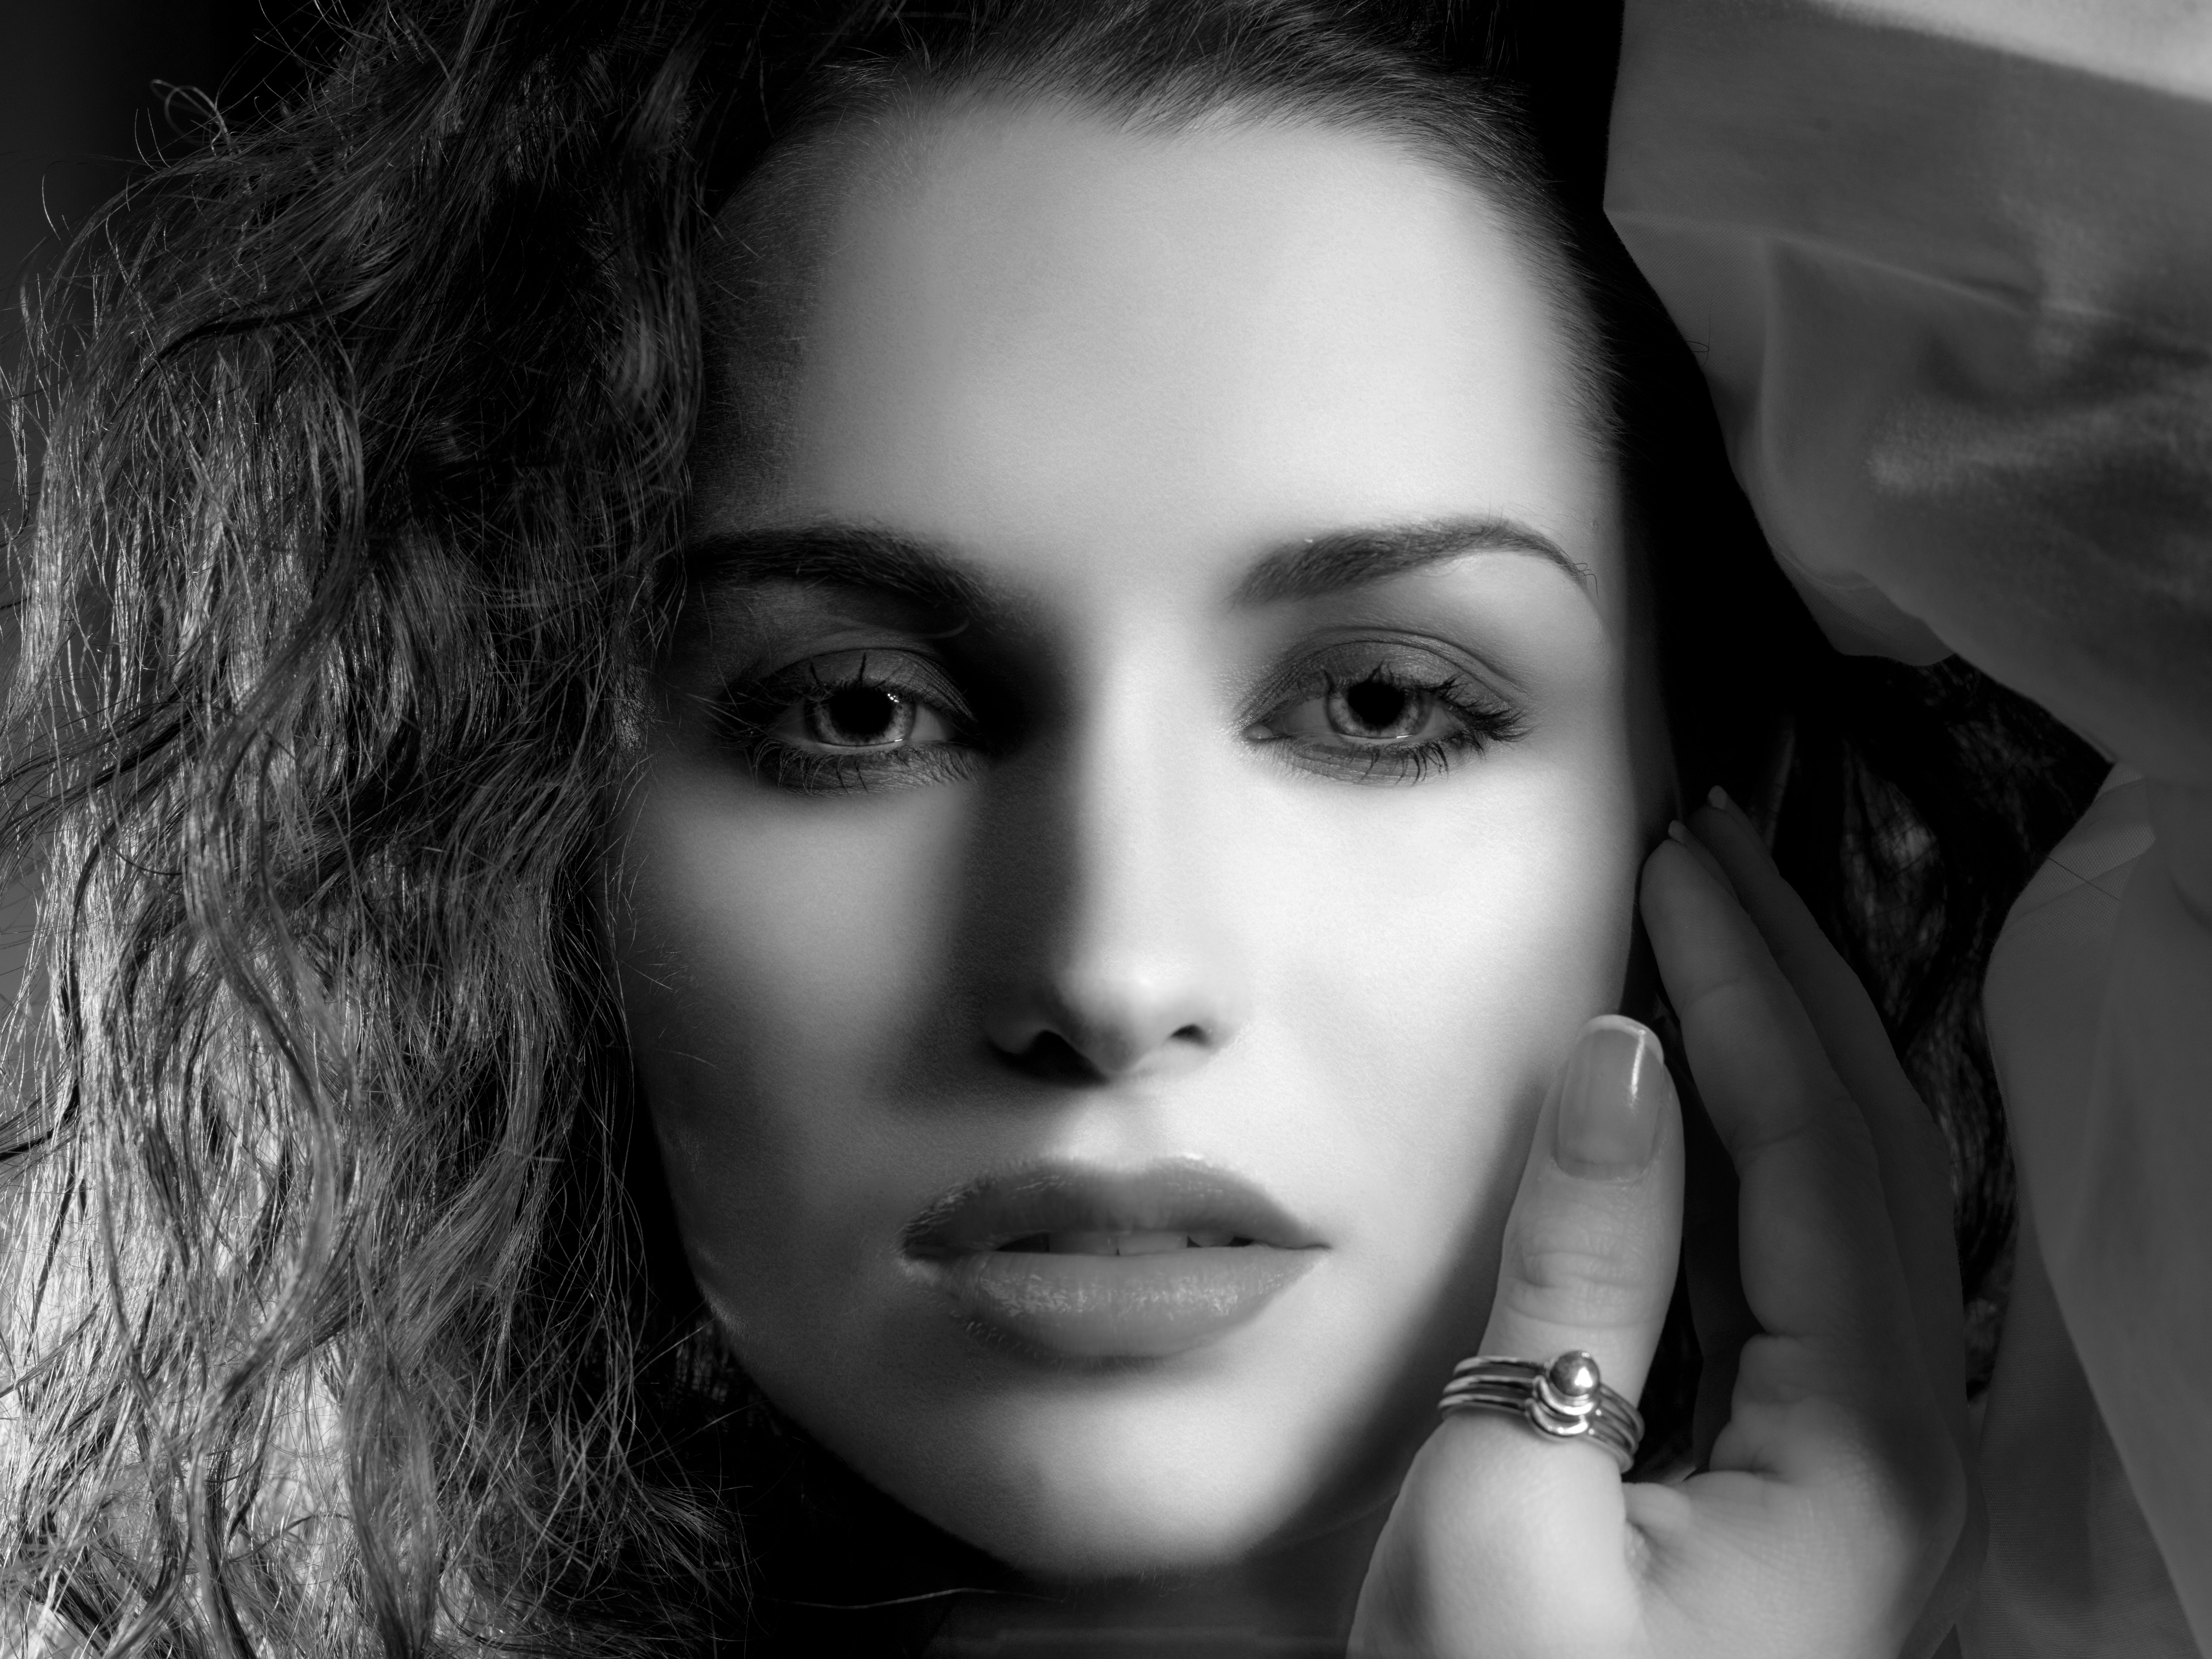
person, black and white, girl, woman, white, photography, portrait, model, darkness, black, monochrome, lady, smile, close up, human body, blackandwhite, face, cool image, eye, head, skin, beauty, organ, i, pentax645z, 645z, priolite, beautifulwoman, photo shoot, brown hair, monochrome photography, portrait photography, art model